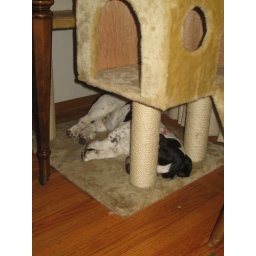
Oreo loves to sleep under the cat tree